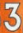
Number: 3